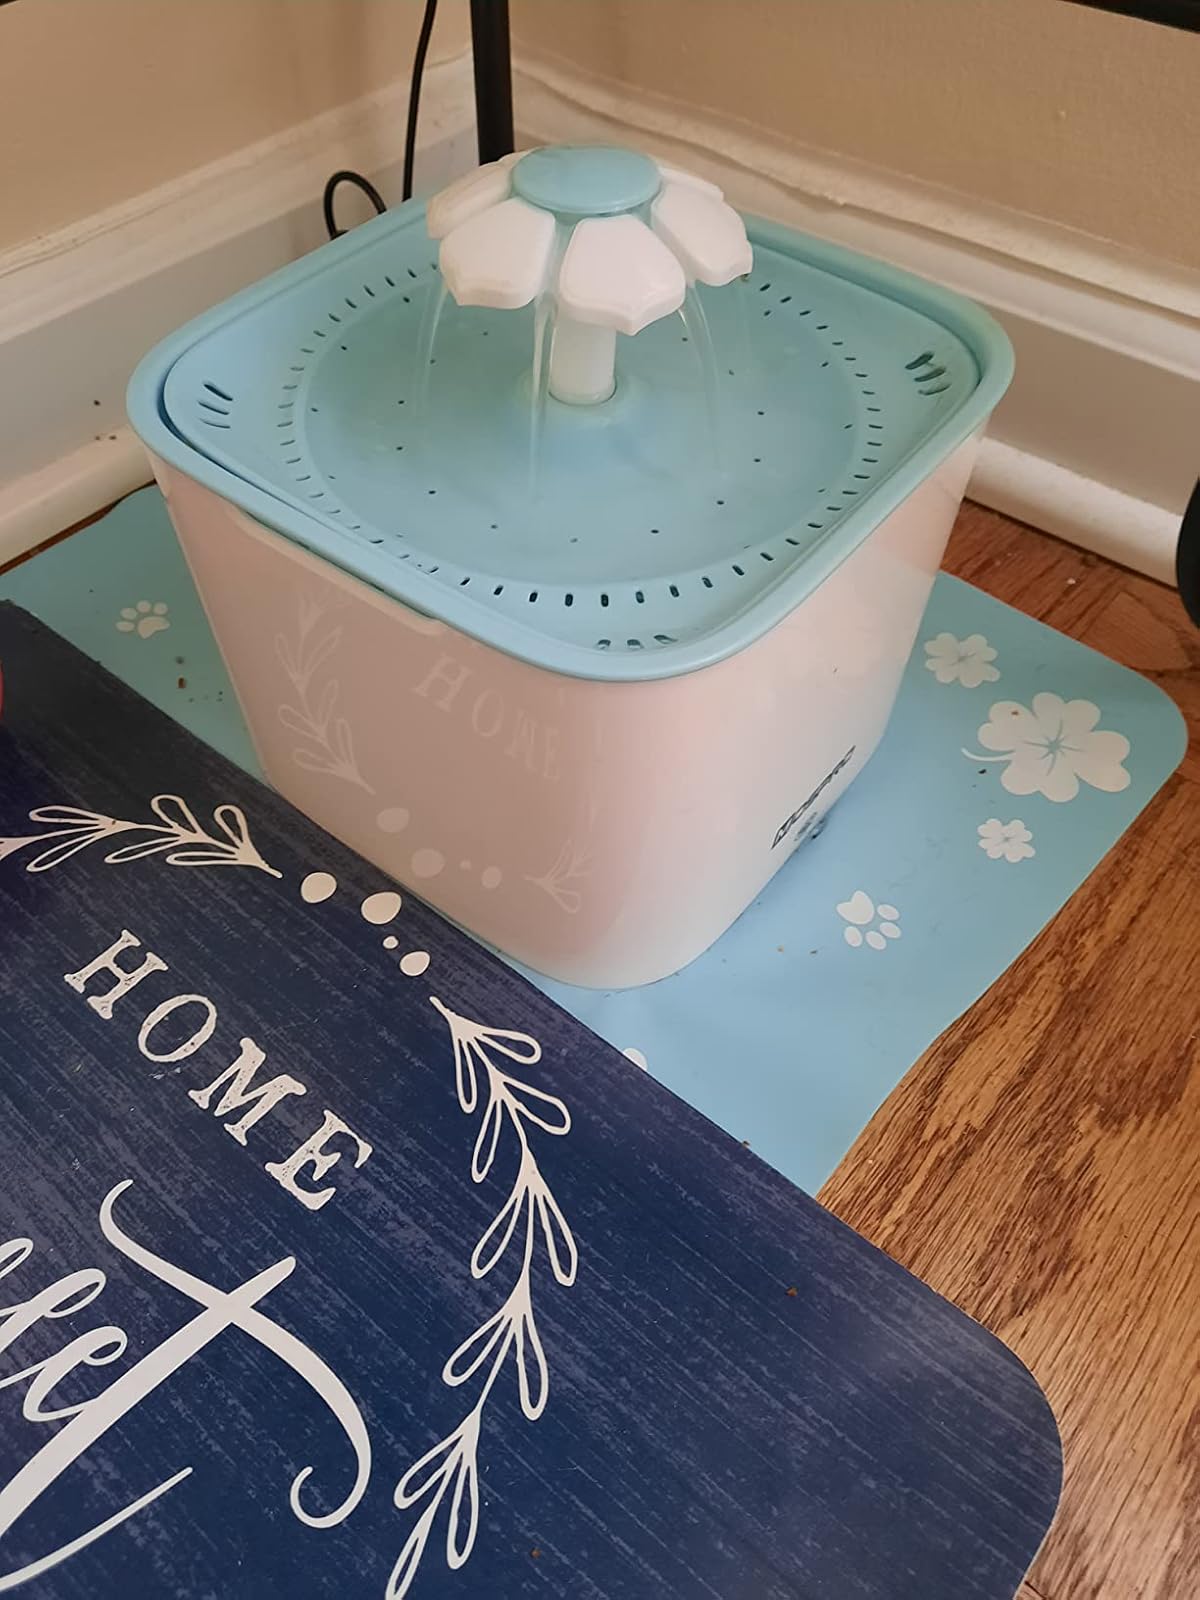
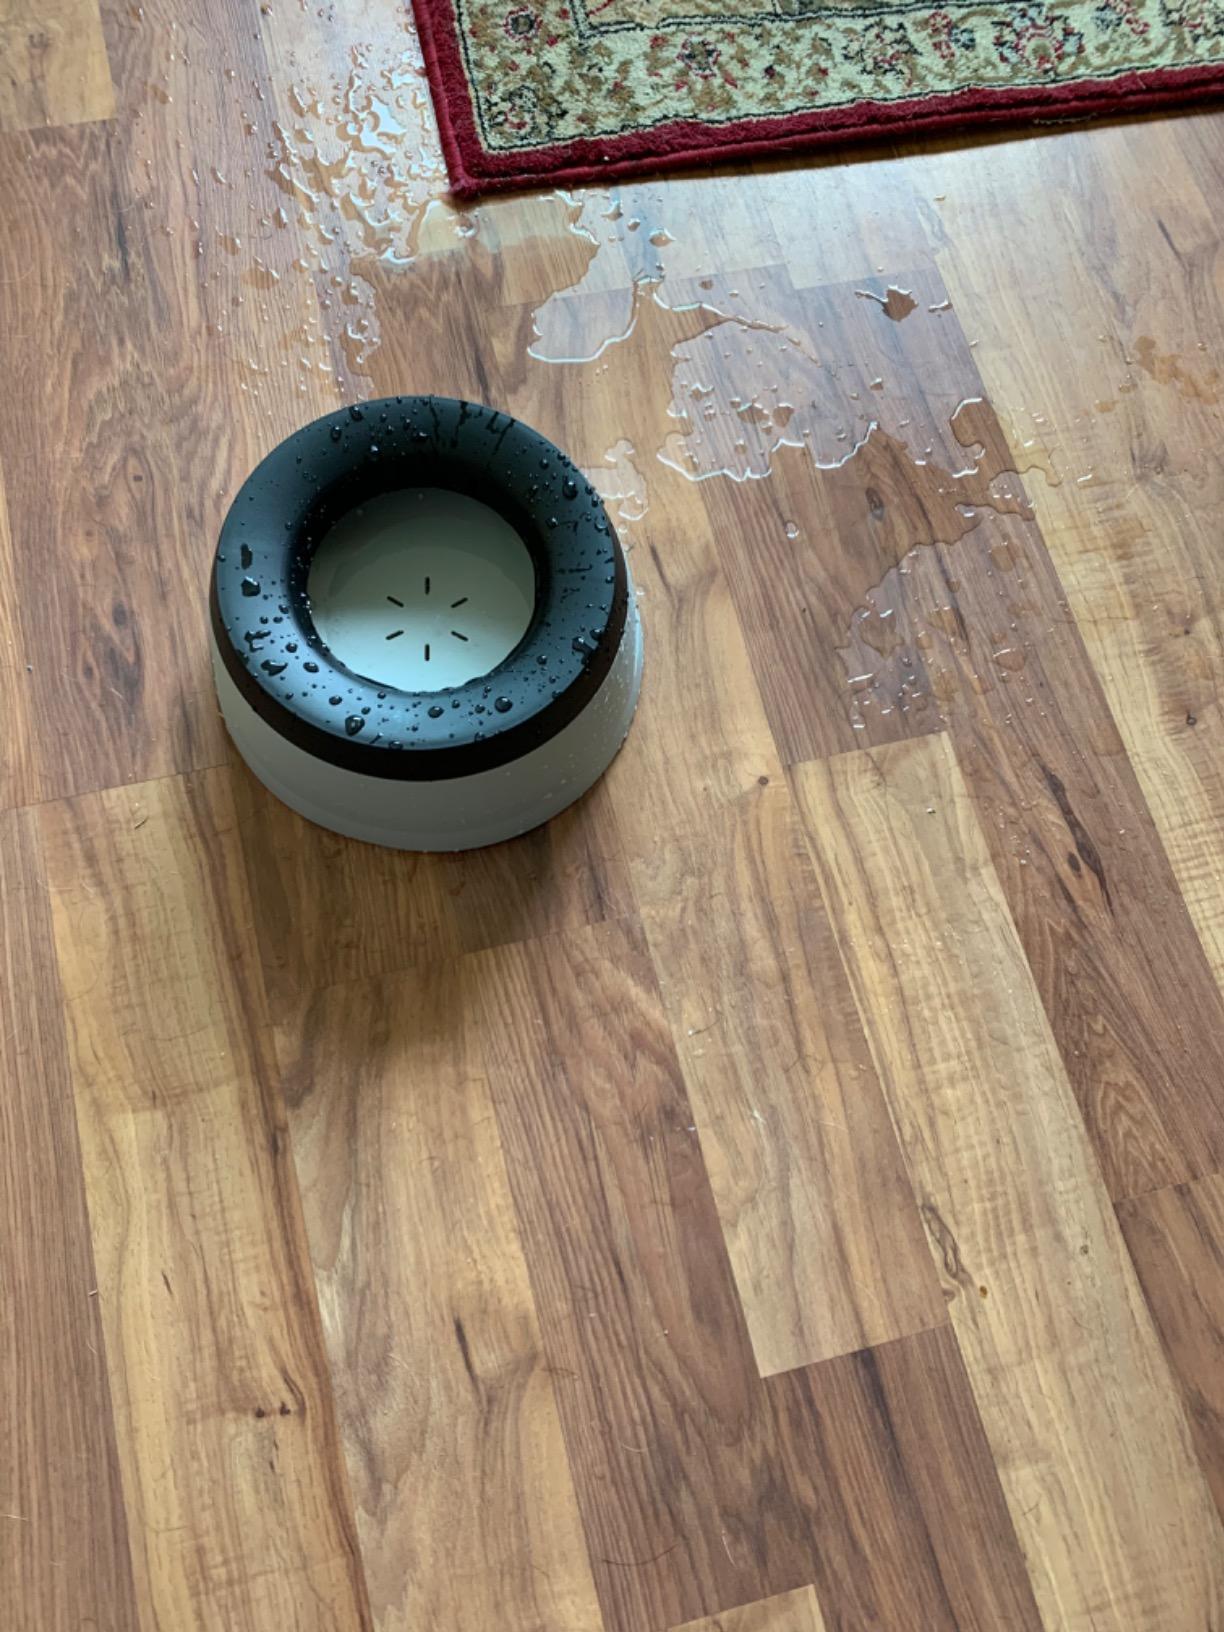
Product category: items_bowl
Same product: no